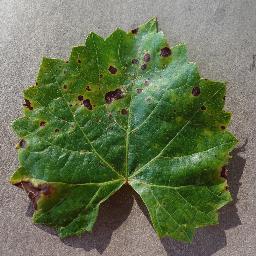
Label: Grape___Black_rot